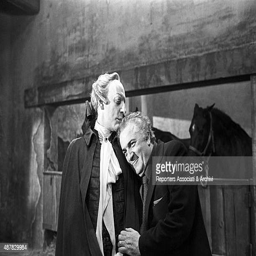
actor joking with film director on the set